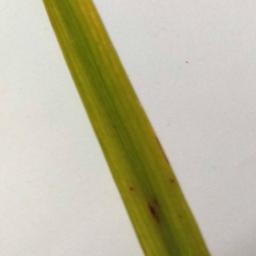
Label: Rice___Brown_Spot